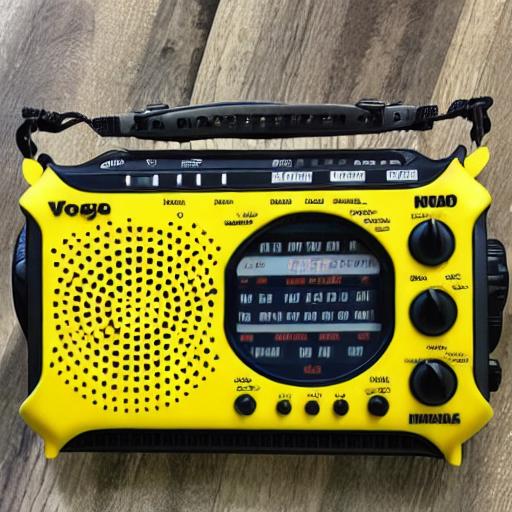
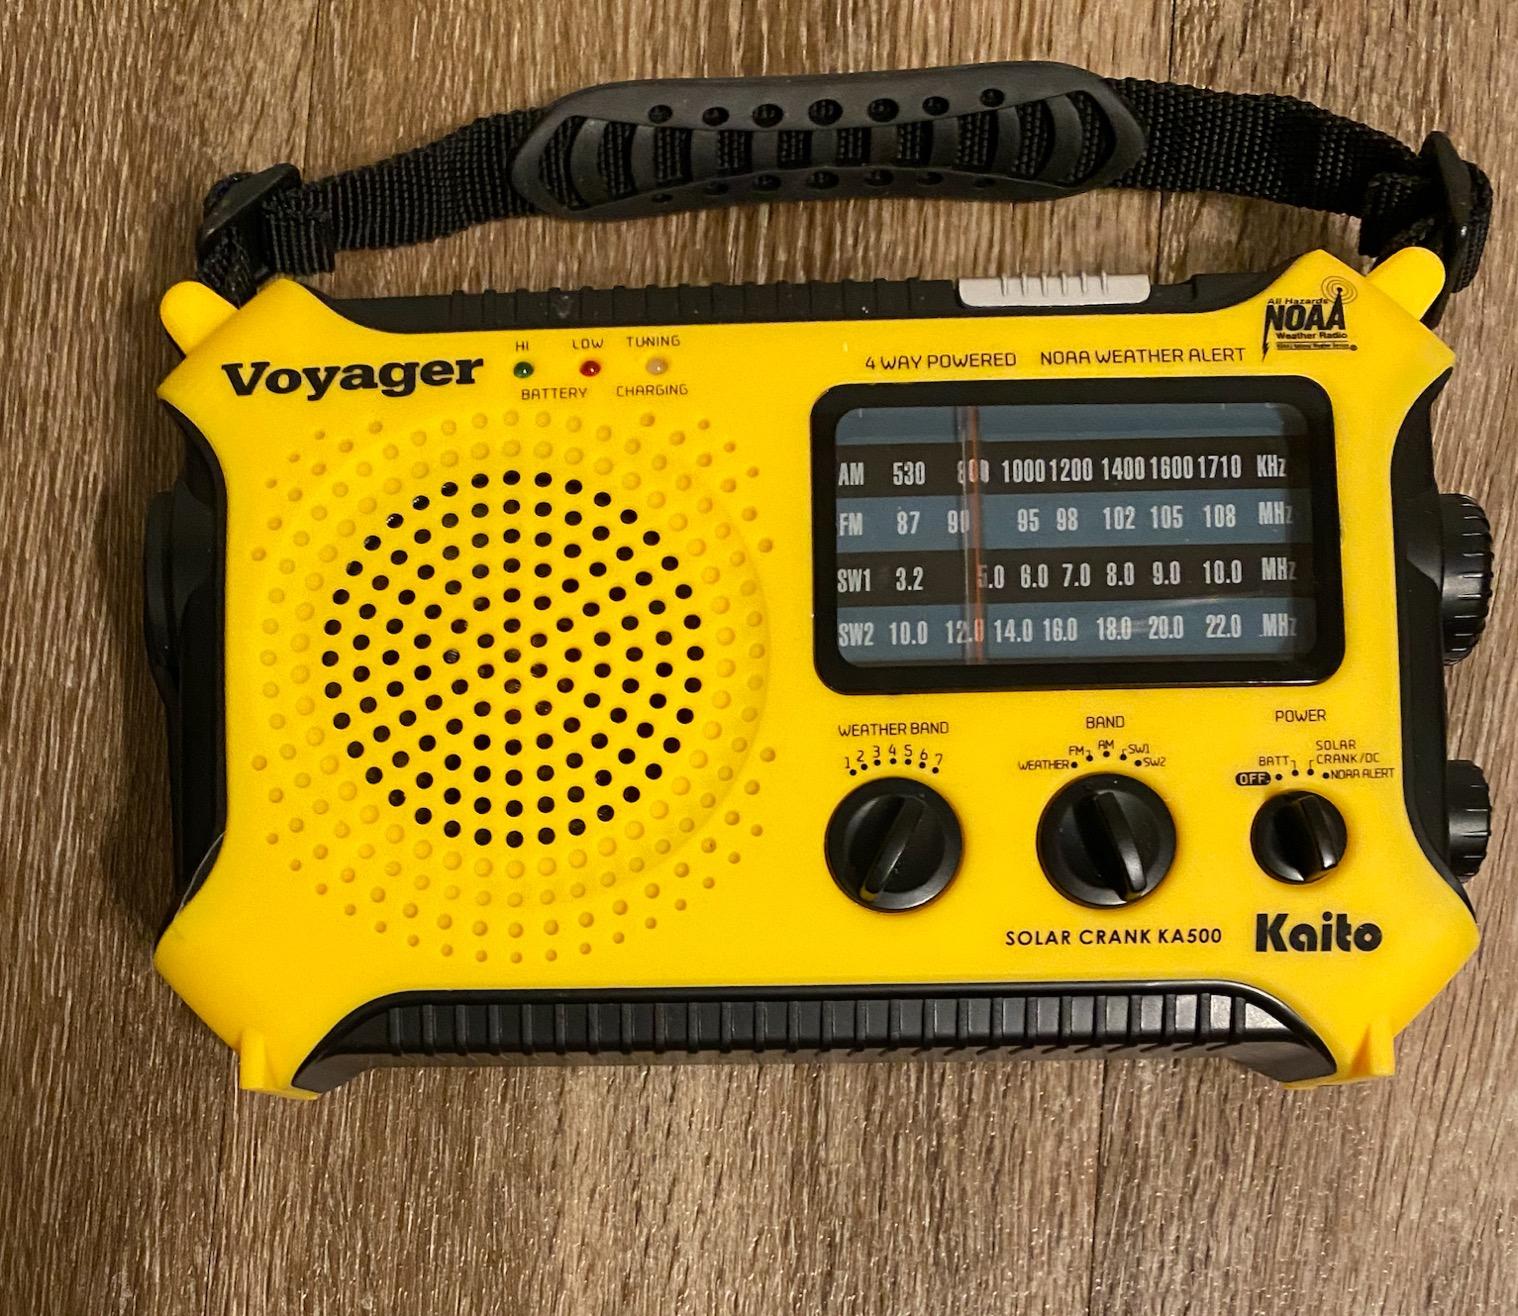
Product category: radio
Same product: no